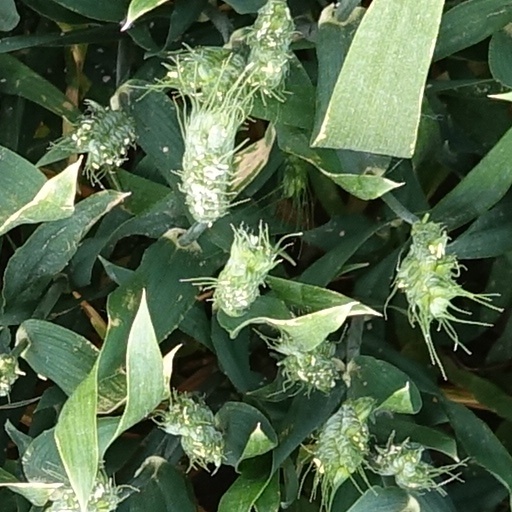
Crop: wheat